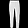
Label: Trouser